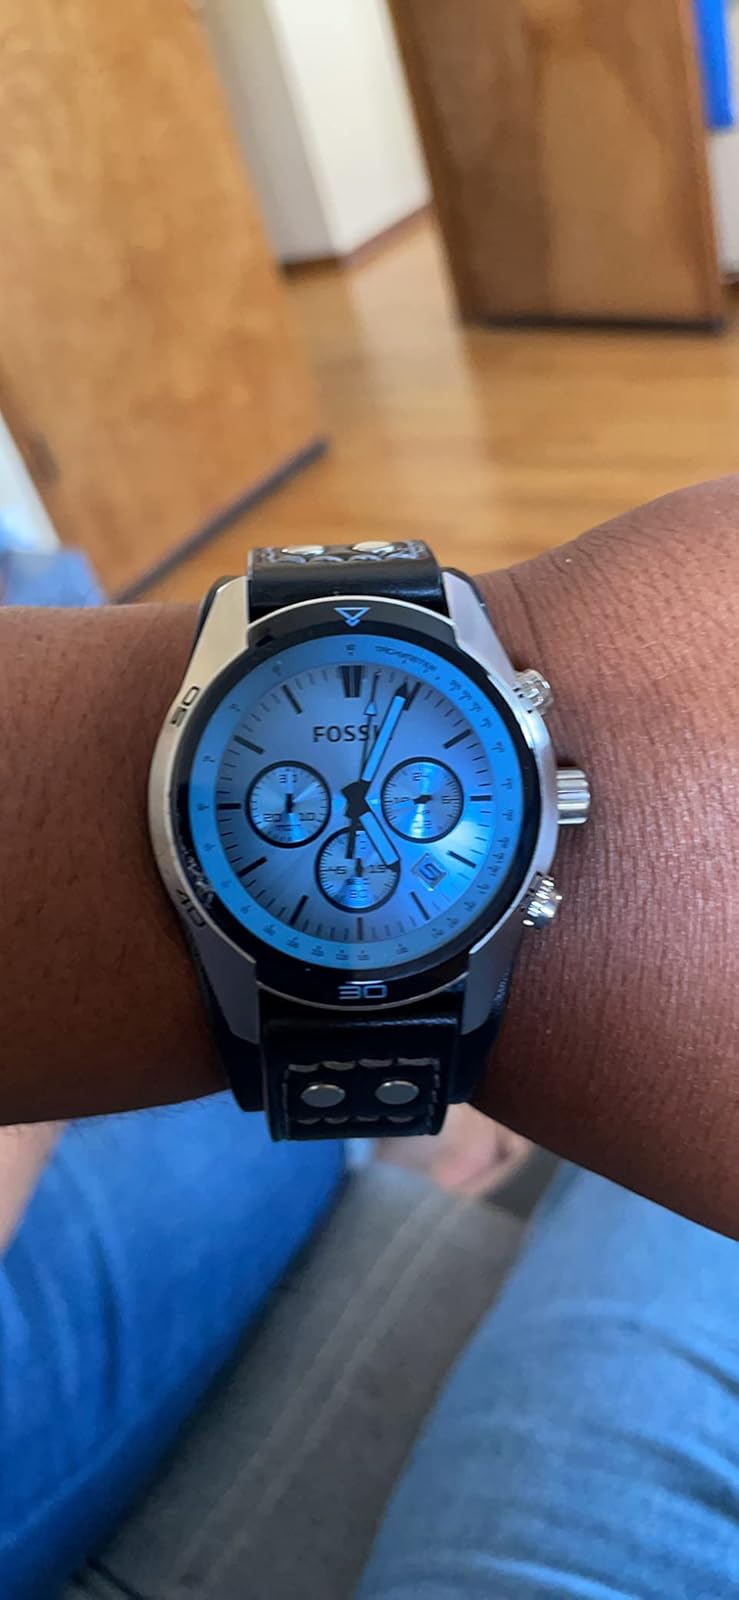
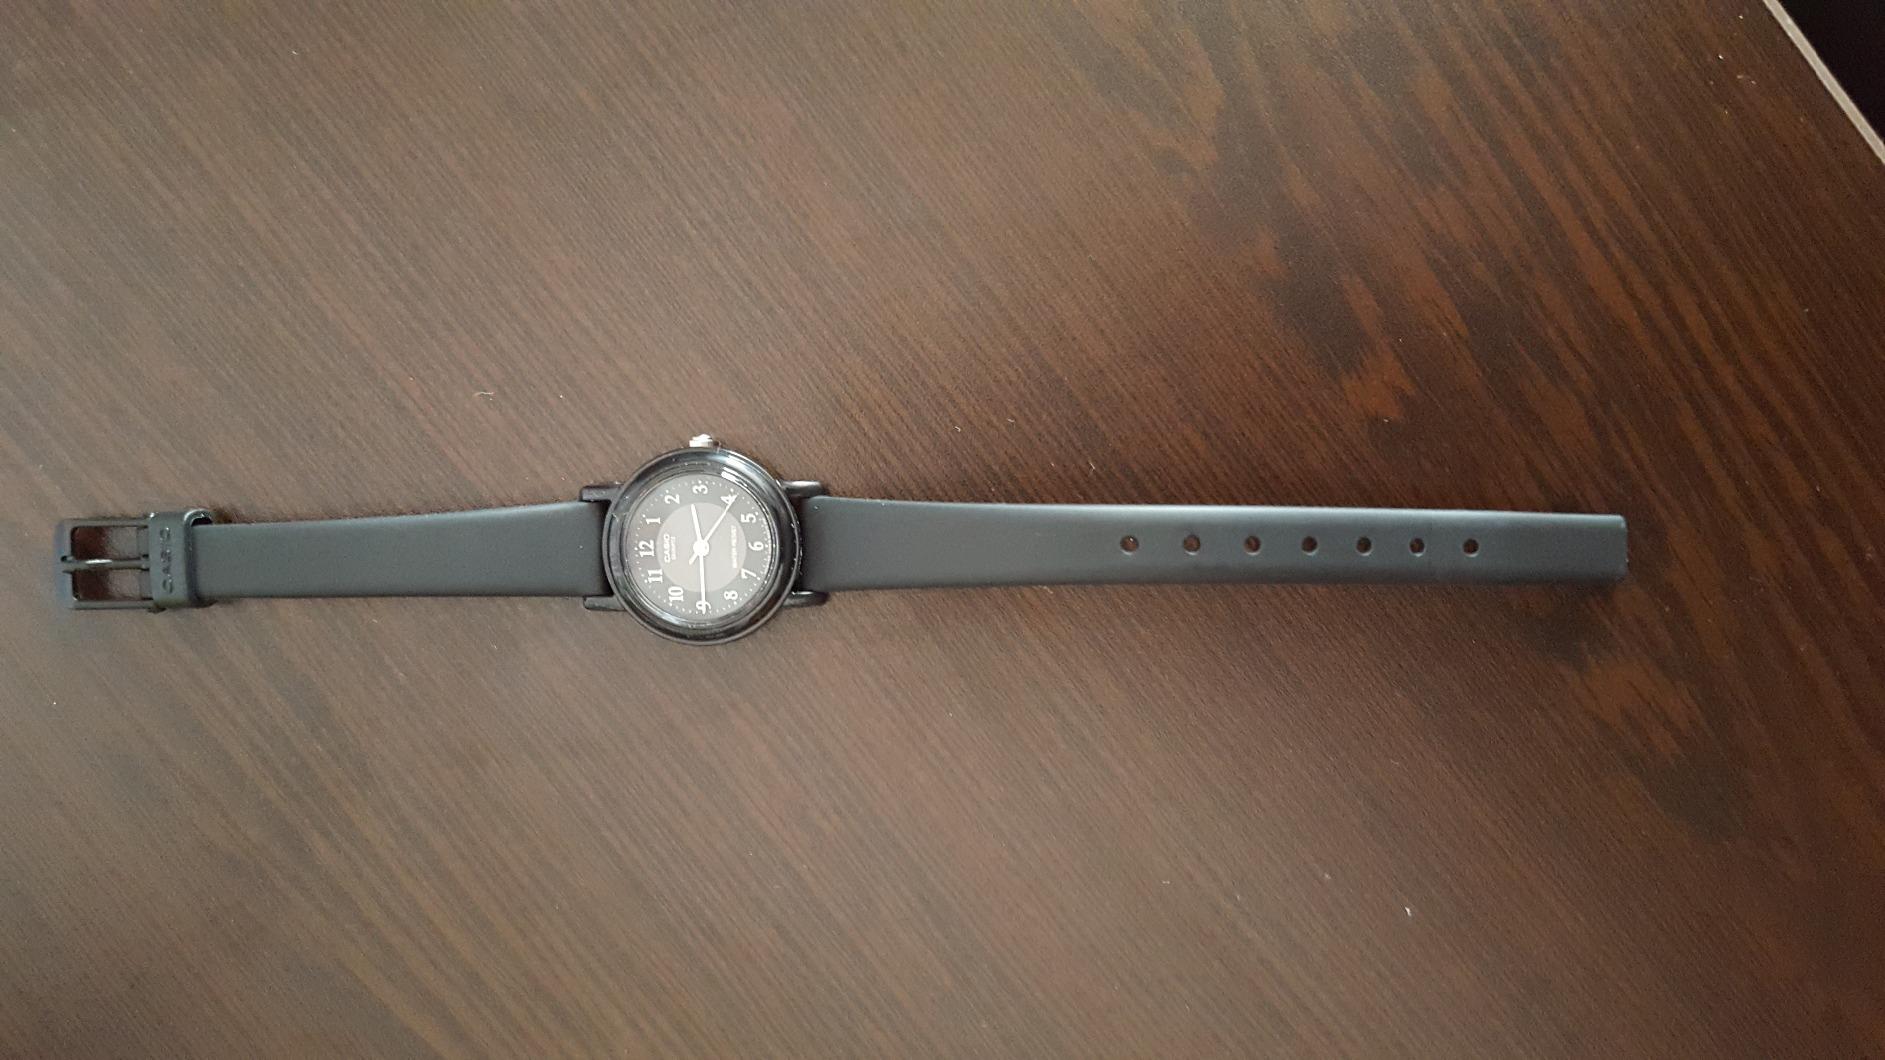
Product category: accessories_watch
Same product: no